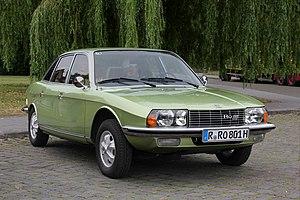
La Ro 80 est la dernière automobile vendue sous la marque allemande NSU. Elle fut produite entre 1967 et 1977. Outre une ligne aérodynamique innovante pour l'époque, elle se singularise par le moteur Comotor qui est un moteur à pistons rotatifs Wankel.